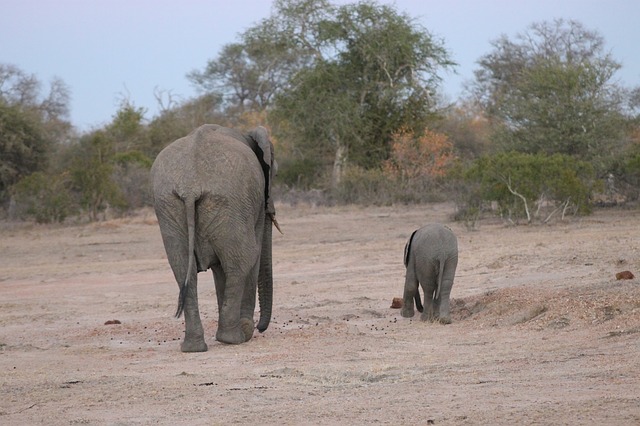
Label: elephant